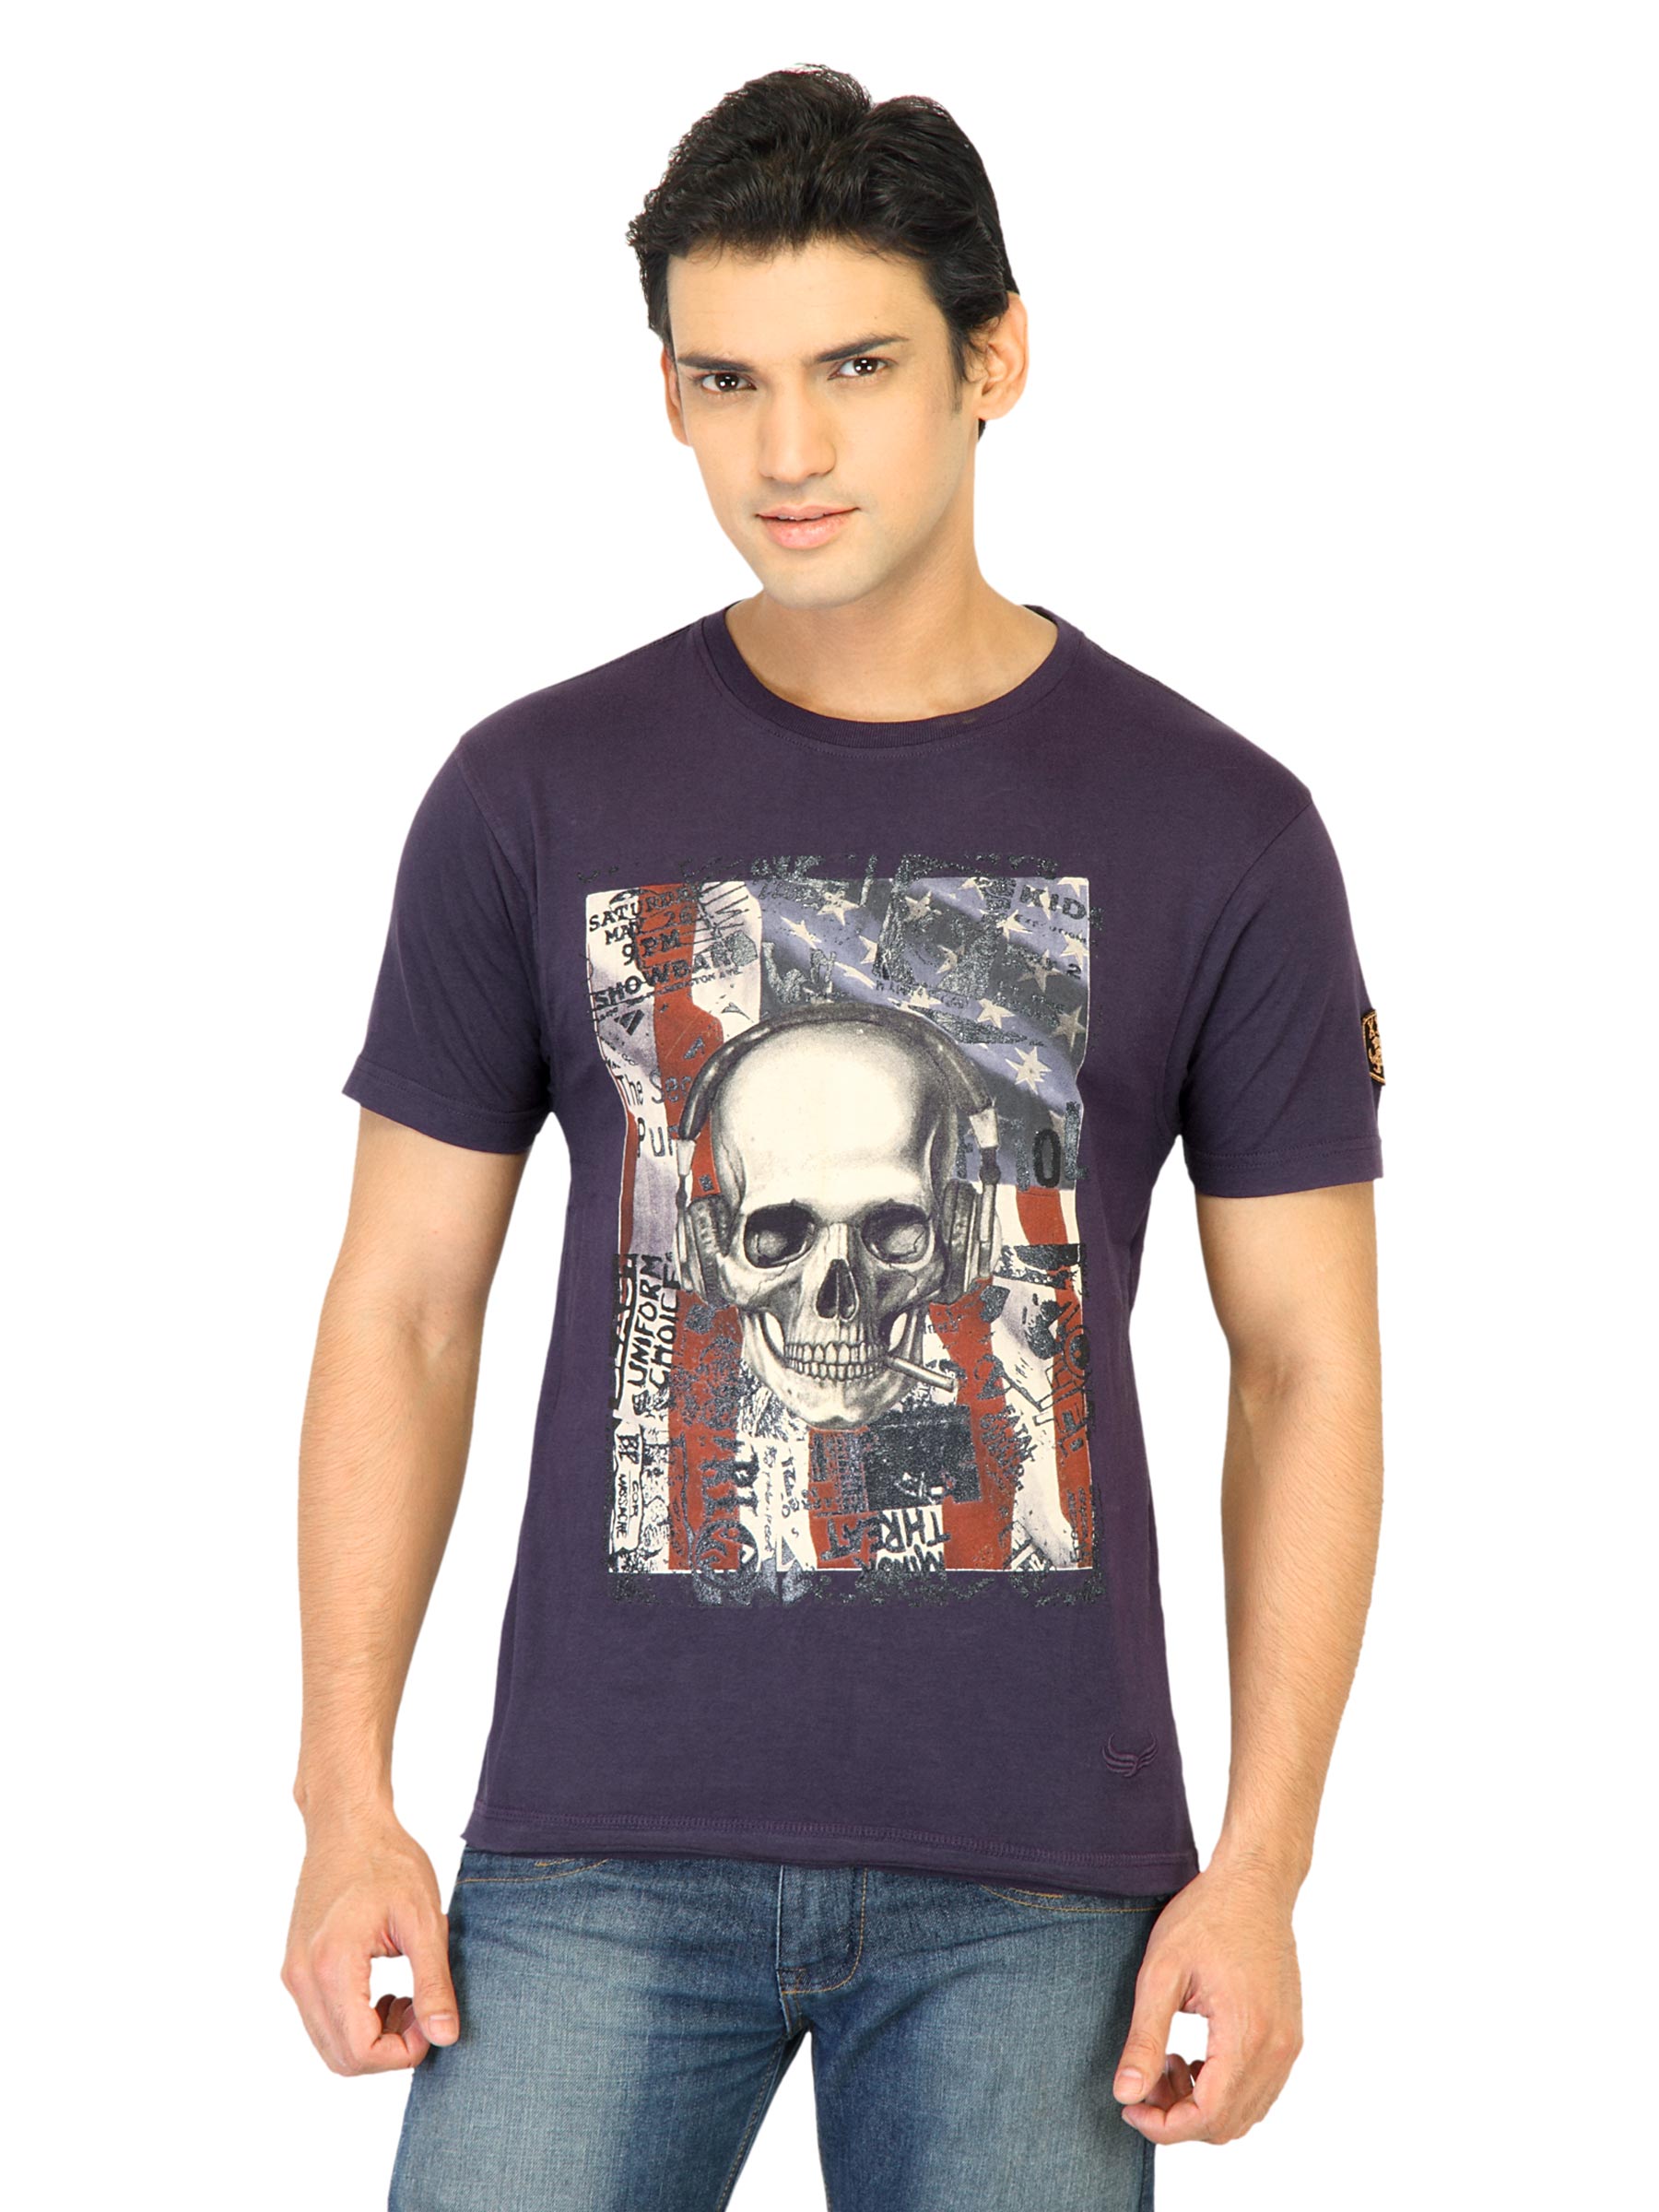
Flying Machine Men Printed Purple Tshirts
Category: Apparel / Topwear / Tshirts
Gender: Men
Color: Purple
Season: Fall 2011
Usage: Casual